Maren Sørensen

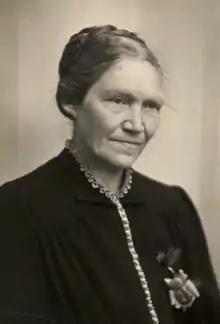
Maren Sørensen (c.1914–18)

Maren Sørensen (1882–1957) is considered to be the first female Danish priest. She was ordained by the independent Grundtvigian cleric Niels Dael in 1940 in Havrebjerg. Sørensen is also remembered for her extensive work as a nurse, foster mother and family carer in Southern Jutland.